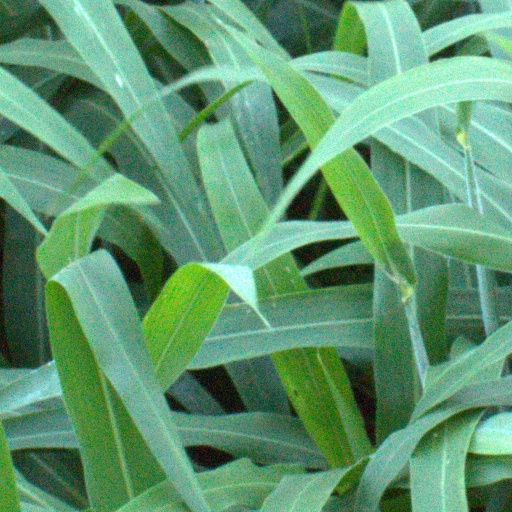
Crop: sorghum